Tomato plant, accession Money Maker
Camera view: tilt-top (135 deg); turntable rotation: 60 degrees
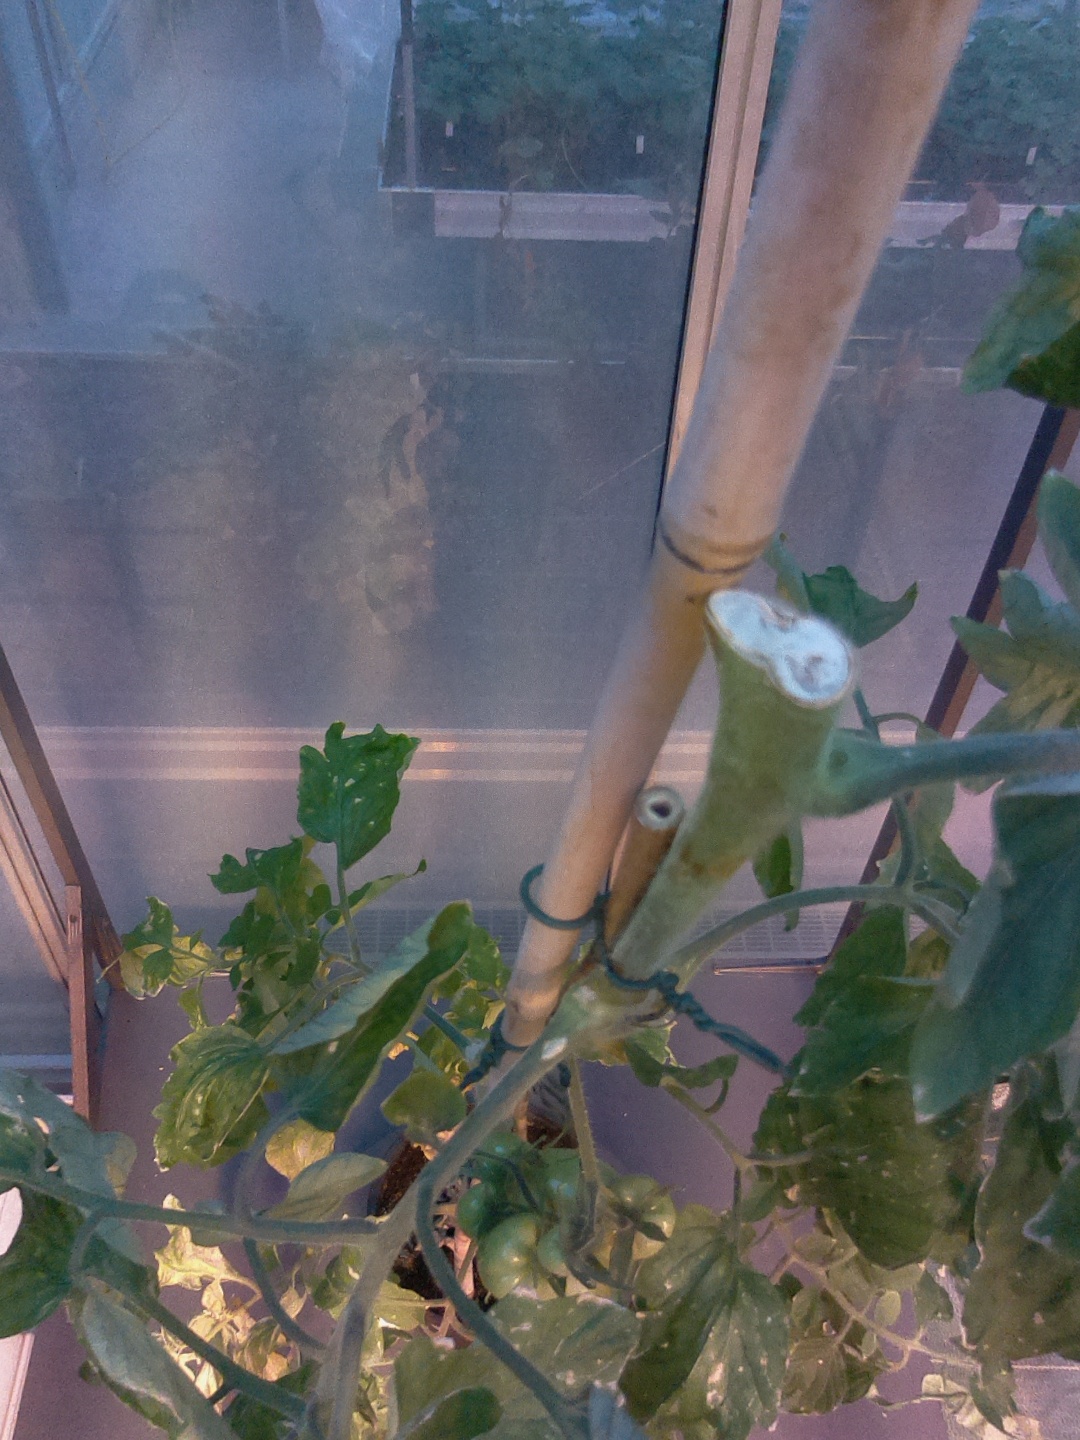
BBCH growth stage 78: 80% -90% of final fruit size